Chongqing Blues

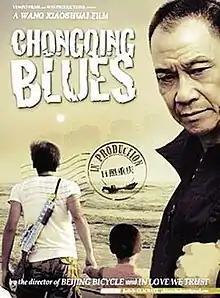

Chongqing Blues is a 2010 Chinese drama film directed by Wang Xiaoshuai. It was selected for the main competition at the 2010 Cannes Film Festival.